Drums in the Night

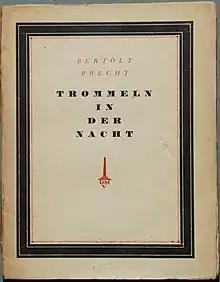
Drums in the Night

Drums in the Night (German: "Trommeln in der Nacht") is a play by the German playwright Bertolt Brecht. Brecht wrote it between 1919 and 1920, and it received its first theatrical production in 1922. It is in the Expressionist style of Ernst Toller and Georg Kaiser. The play—along with "Baal" and "In the Jungle"—won the Kleist Prize for 1922 (although it was widely assumed, perhaps because "Drums" was the only play of the three to have been produced at that point, that the prize had been awarded to "Drums" alone); the play was performed all over Germany as a result. Brecht later claimed that he had only written it as a source of income.